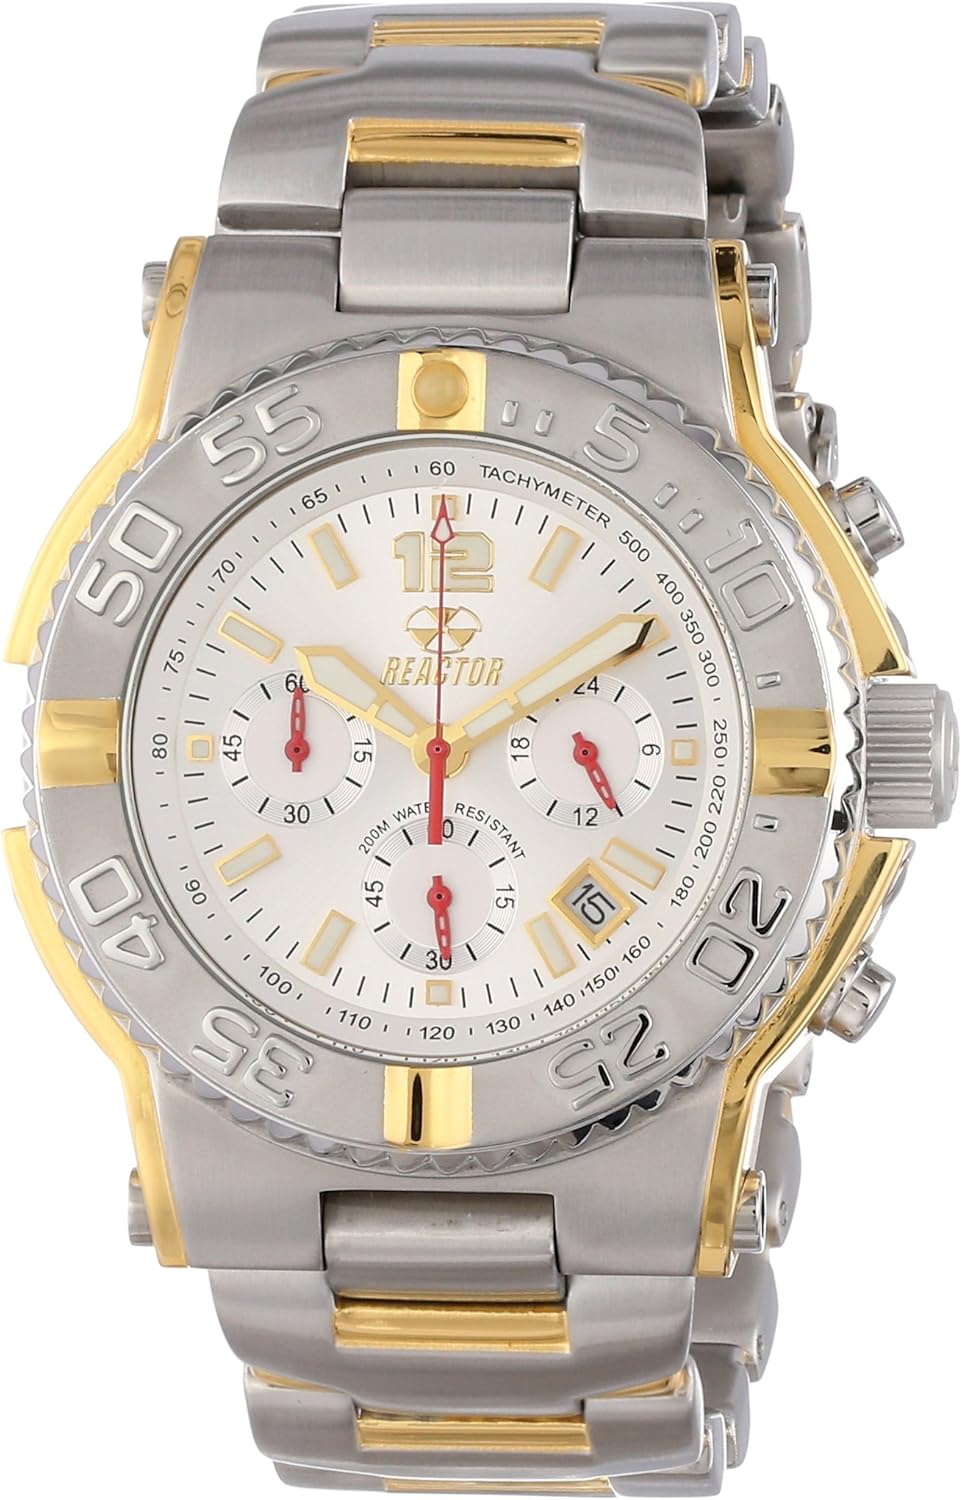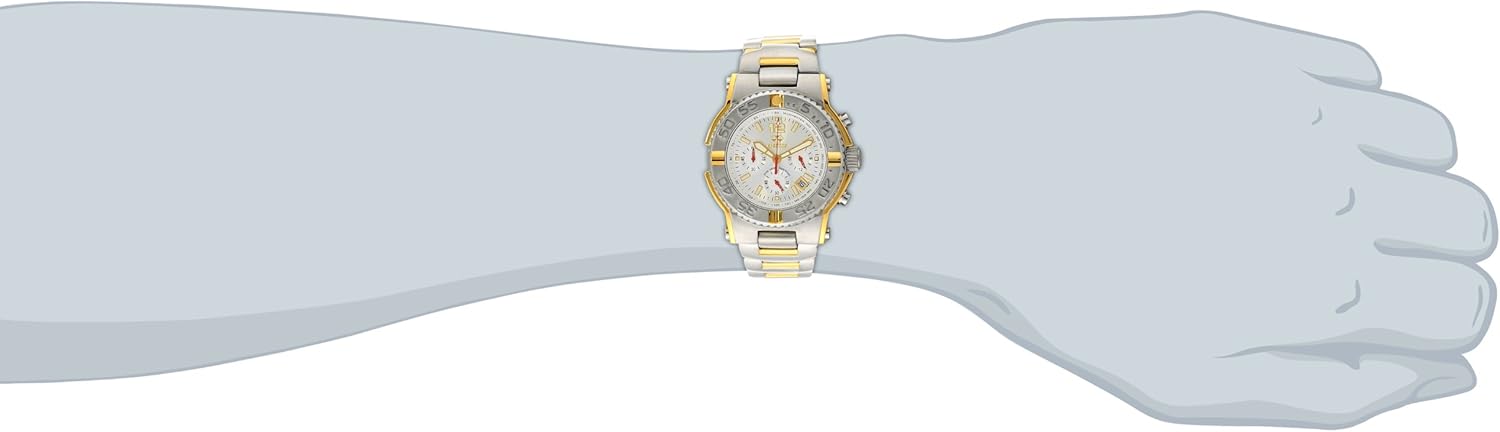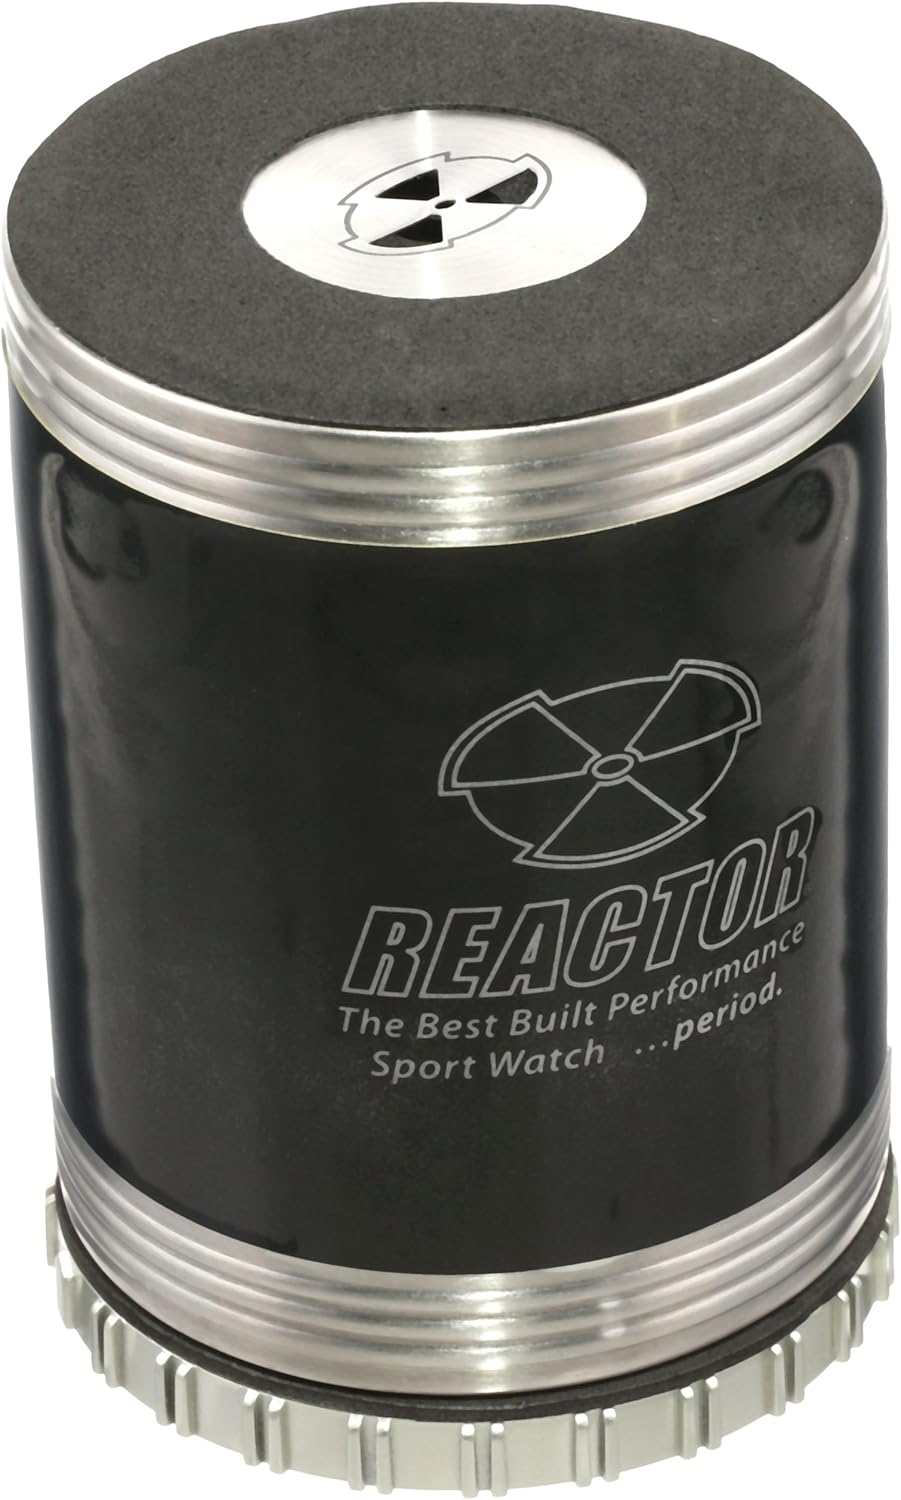
REACTOR Men's 75102 Critical Mass Chronograph White Dial Two-Tone Watch
Category: AMAZON FASHION
This striking men's watch from Reactor features high-quality craftsmanship with deluxe materials for both long-lasting durability and bold style. The striking silver dial features three, smaller sub-dials for even more precise timekeeping. It offers a gorgeous contrast to the white, patented Superluminova-finished numerals and hands, which provide up to eight hours of low-light readability. The indexes, with their stylishly modern, oversized design, are easy to read, as is the handy date calendar located at between the four and five o'clock positions. A tachymeter forms the outer perimeter of the dial, and the unidirectional bezel provides a very stylish touch as well as additional timekeeping functionality. The watch's 40-millimeter case is constructed of sold, marine-grade 316L stainless steel for ultimate corrosion resistance, and the hardened mineral glass crystal offers extreme scratch and shatter resistance. The handsome, two-tone stainless steel wrist band includes a fold-over clasp with a safety lock for additional security. Like all Reactor watches, each Critical Mass watch is individually tested to its depth rating of 200 meters. The watch is powered by analog quartz movement. About Reactor Founded in 2003 by watch industry veteran Jimmy Olmes, Reactor set out on a mission to create the most durable watches ever conceived, while creating a style uniquely different from the norm. Tested from the depths of the ocean to the deserts of the Middle East, Reactor Watches have been proven to soak up abuse like no other watch made, and judging by the comments from our customers (most of whom have more than one of our watches), no other timepiece gets more noticed on your wrist. Because we know no brand can flourish in today’s marketplace without the loyalty of its customers, our watches are backed by the industry’s best warranty and only 48-hour turnaround service guarantee. In short, our goal is to make all our customers “raving fans.” The Reactor DNA Every Reactor Watch shares a group of features we call the Reactor DNA. These features were created specifically to eliminate every weak point in typical watch construction. Combined, they make Reactor the best built performance sport watch …period. All cases are forged from solid 316L marine-grade stainless steel or titanium. All cases are forged from solid 316L marine-grade stainless steel or titanium. Every band is attached to the case with solid threaded screwbars, offering at least 5X greater strength than typical springbars, and creating a “free-floating lug” for a superior fit, even on smaller wrists. Every band is attached to the case with solid threaded screwbars, offering at least 5X greater strength than typical springbars, and creating a “free-floating lug” for a superior fit, even on smaller wrists. Every Reactor is fitted with our exclusive screw-down crown system, the only screw crown to maintain 100M water resistance when unscrewed. Every Reactor is fitted with our exclusive screw-down crown system, the only screw crown to maintain 100M water resistance when unscrewed. All casebacks are solid forged from the same material as the case. All casebacks are solid forged from the same material as the case. Every Reactor features industry-leading brightness with our exclusive multi-layer application of Swiss Superluminova. Every Reactor features industry-leading brightness with our exclusive multi-layer application of Swiss Superluminova.
Features: Quality Japanese-quartz movement | 2-tone models are triple gold plated | Unidirectional rotating timing bezel | Durable, accurate quartz movement | Water resistant to 660 feet (200 M): suitable for recreational scuba diving